Marie-Roger Biloa

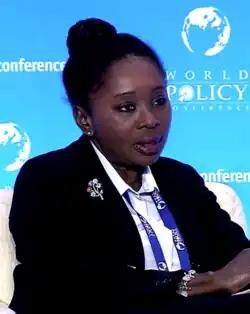

Marie-Roger Biloa is a Cameroonian magazine editor, television show host, journalist, filmmaker and president of various community-oriented initiatives. She lives in France, from where she hosts a television talk show. In France, she was named a Chevalier of the Order of Arts and Letters. For her work as a journalist, she has also received the Percy Qoboza Award. Ms Biloa owns a website named Africa-international.info.